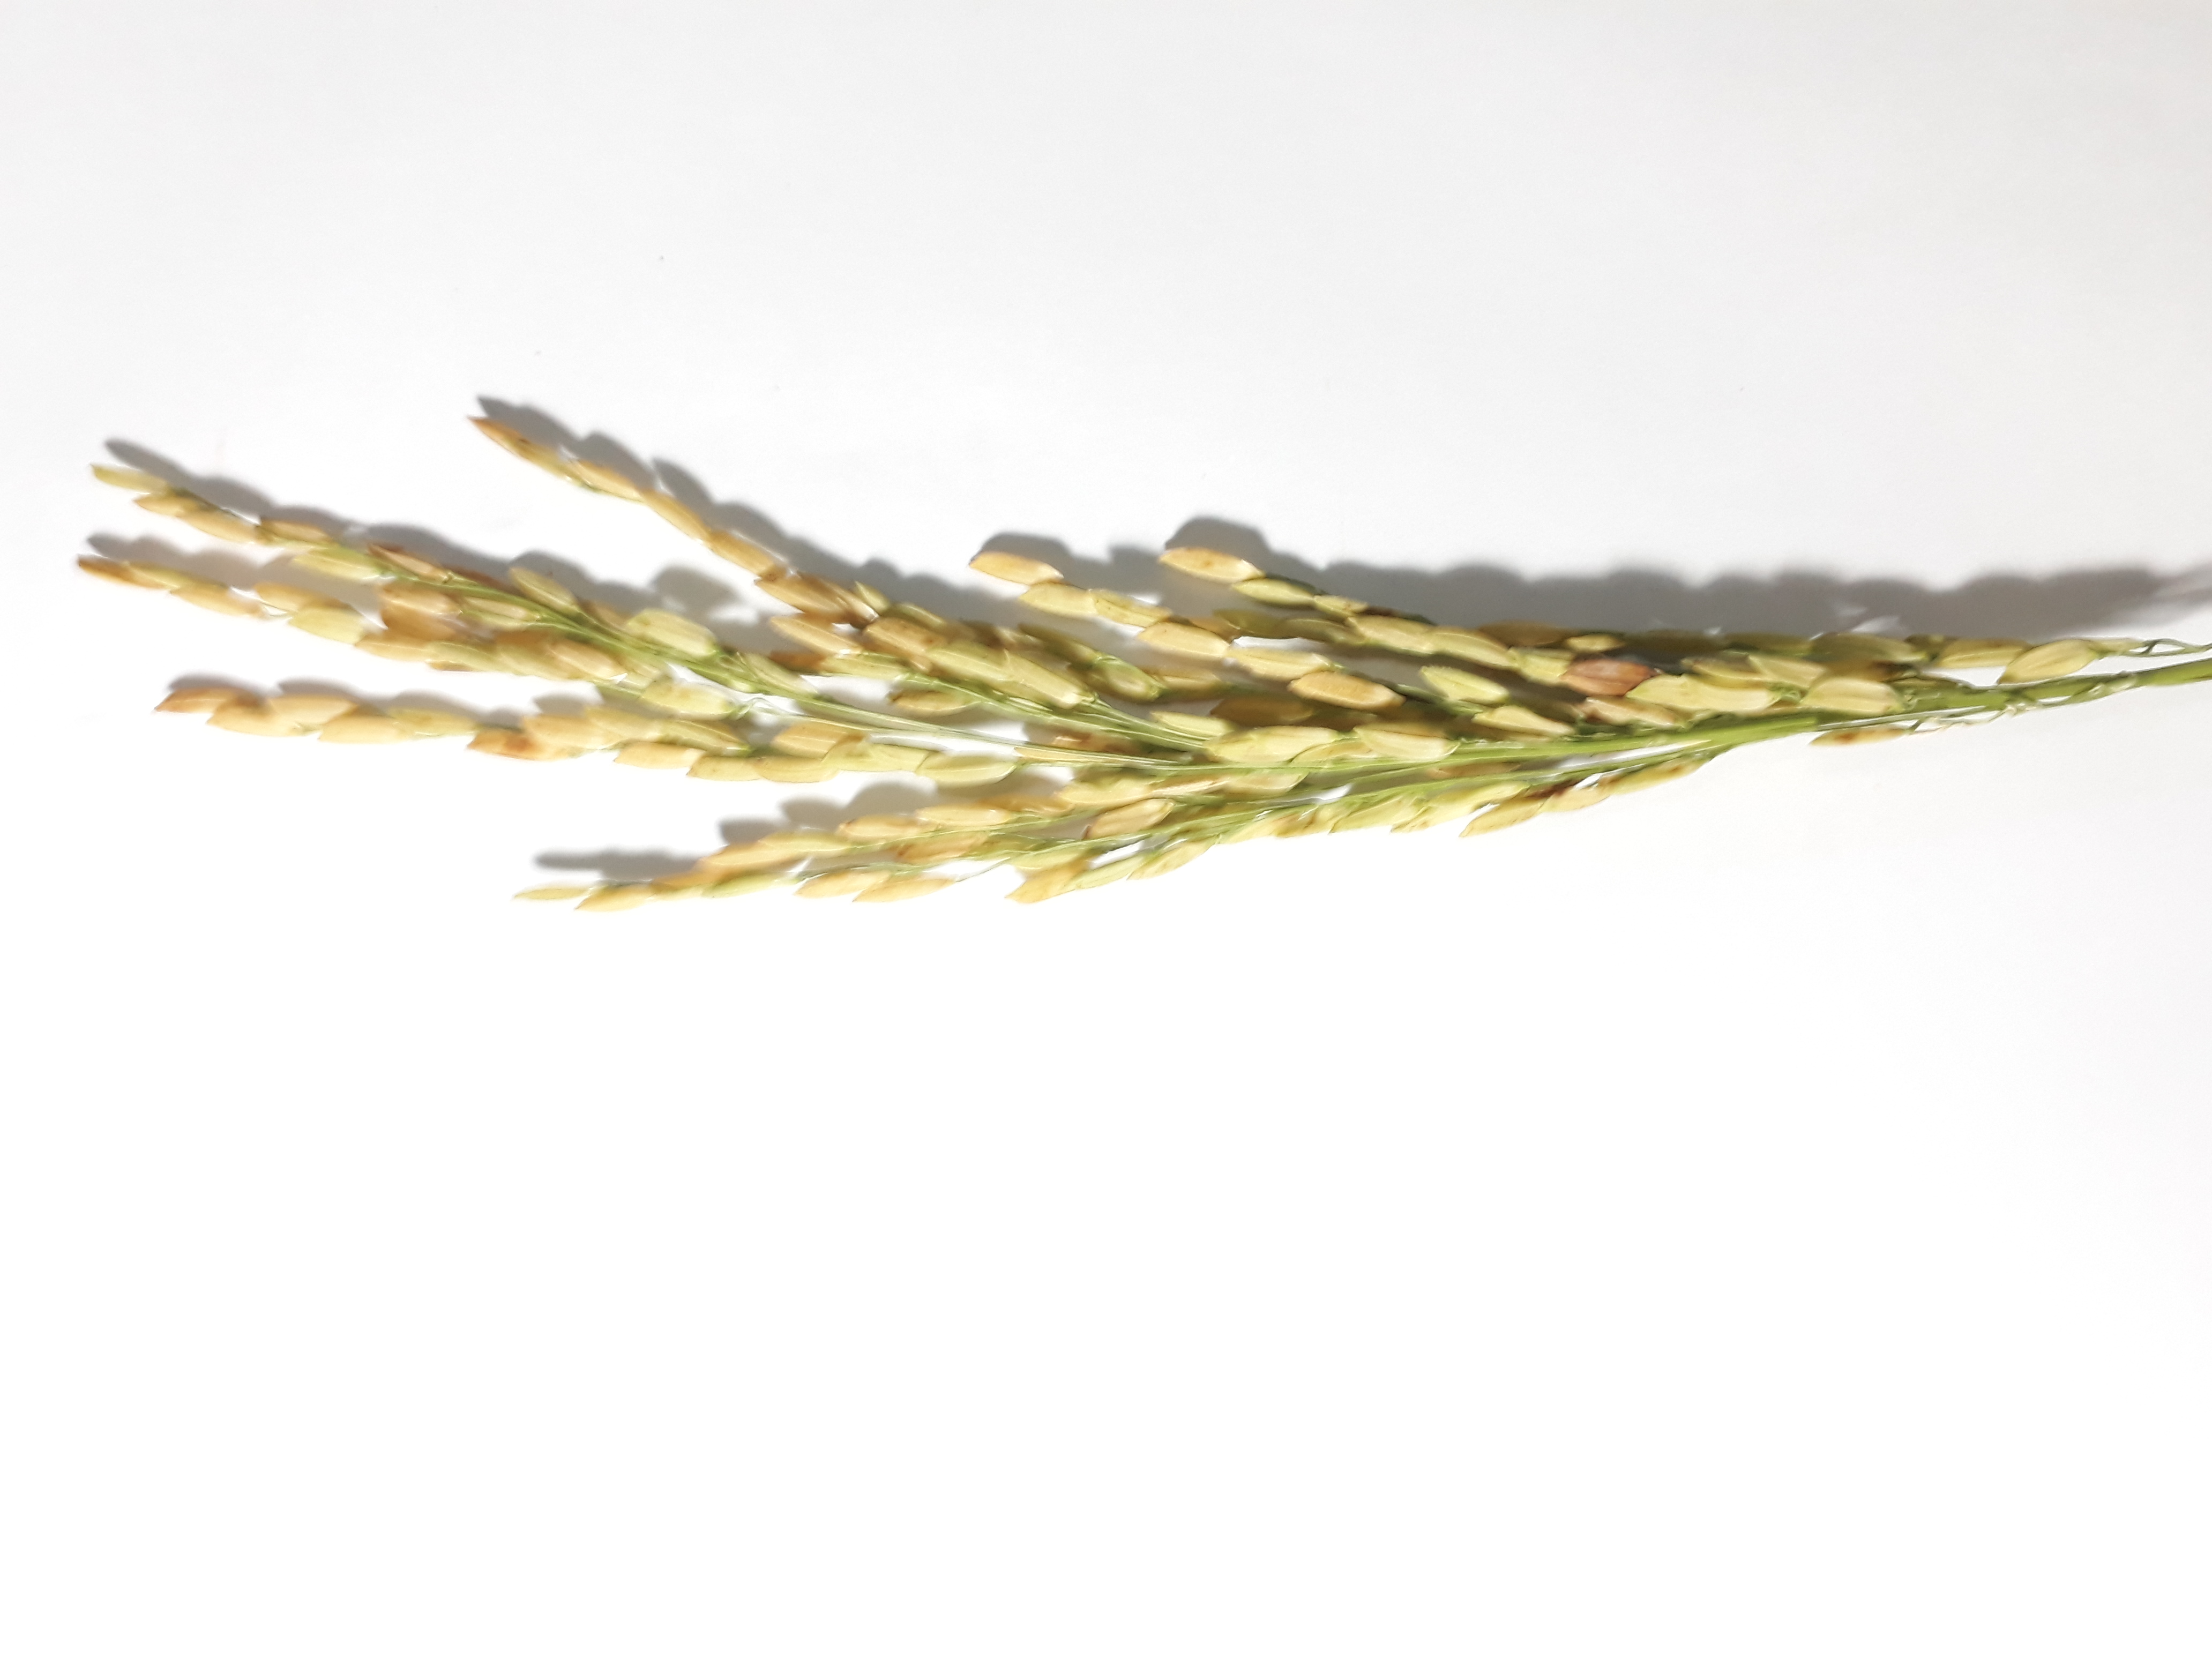
Label: Mild